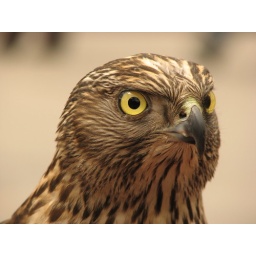
This beautiful bird was available in the market place for photo opportunities!